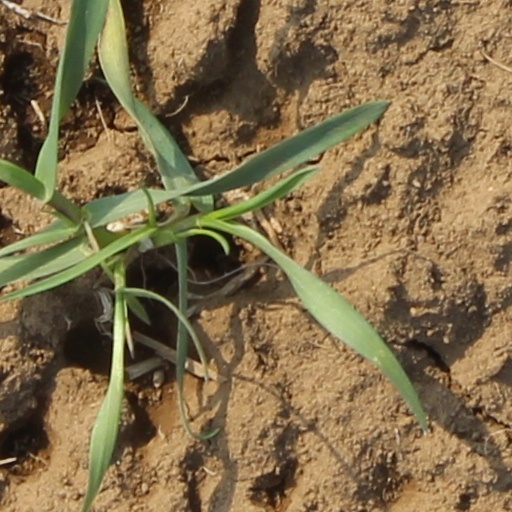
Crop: wheat